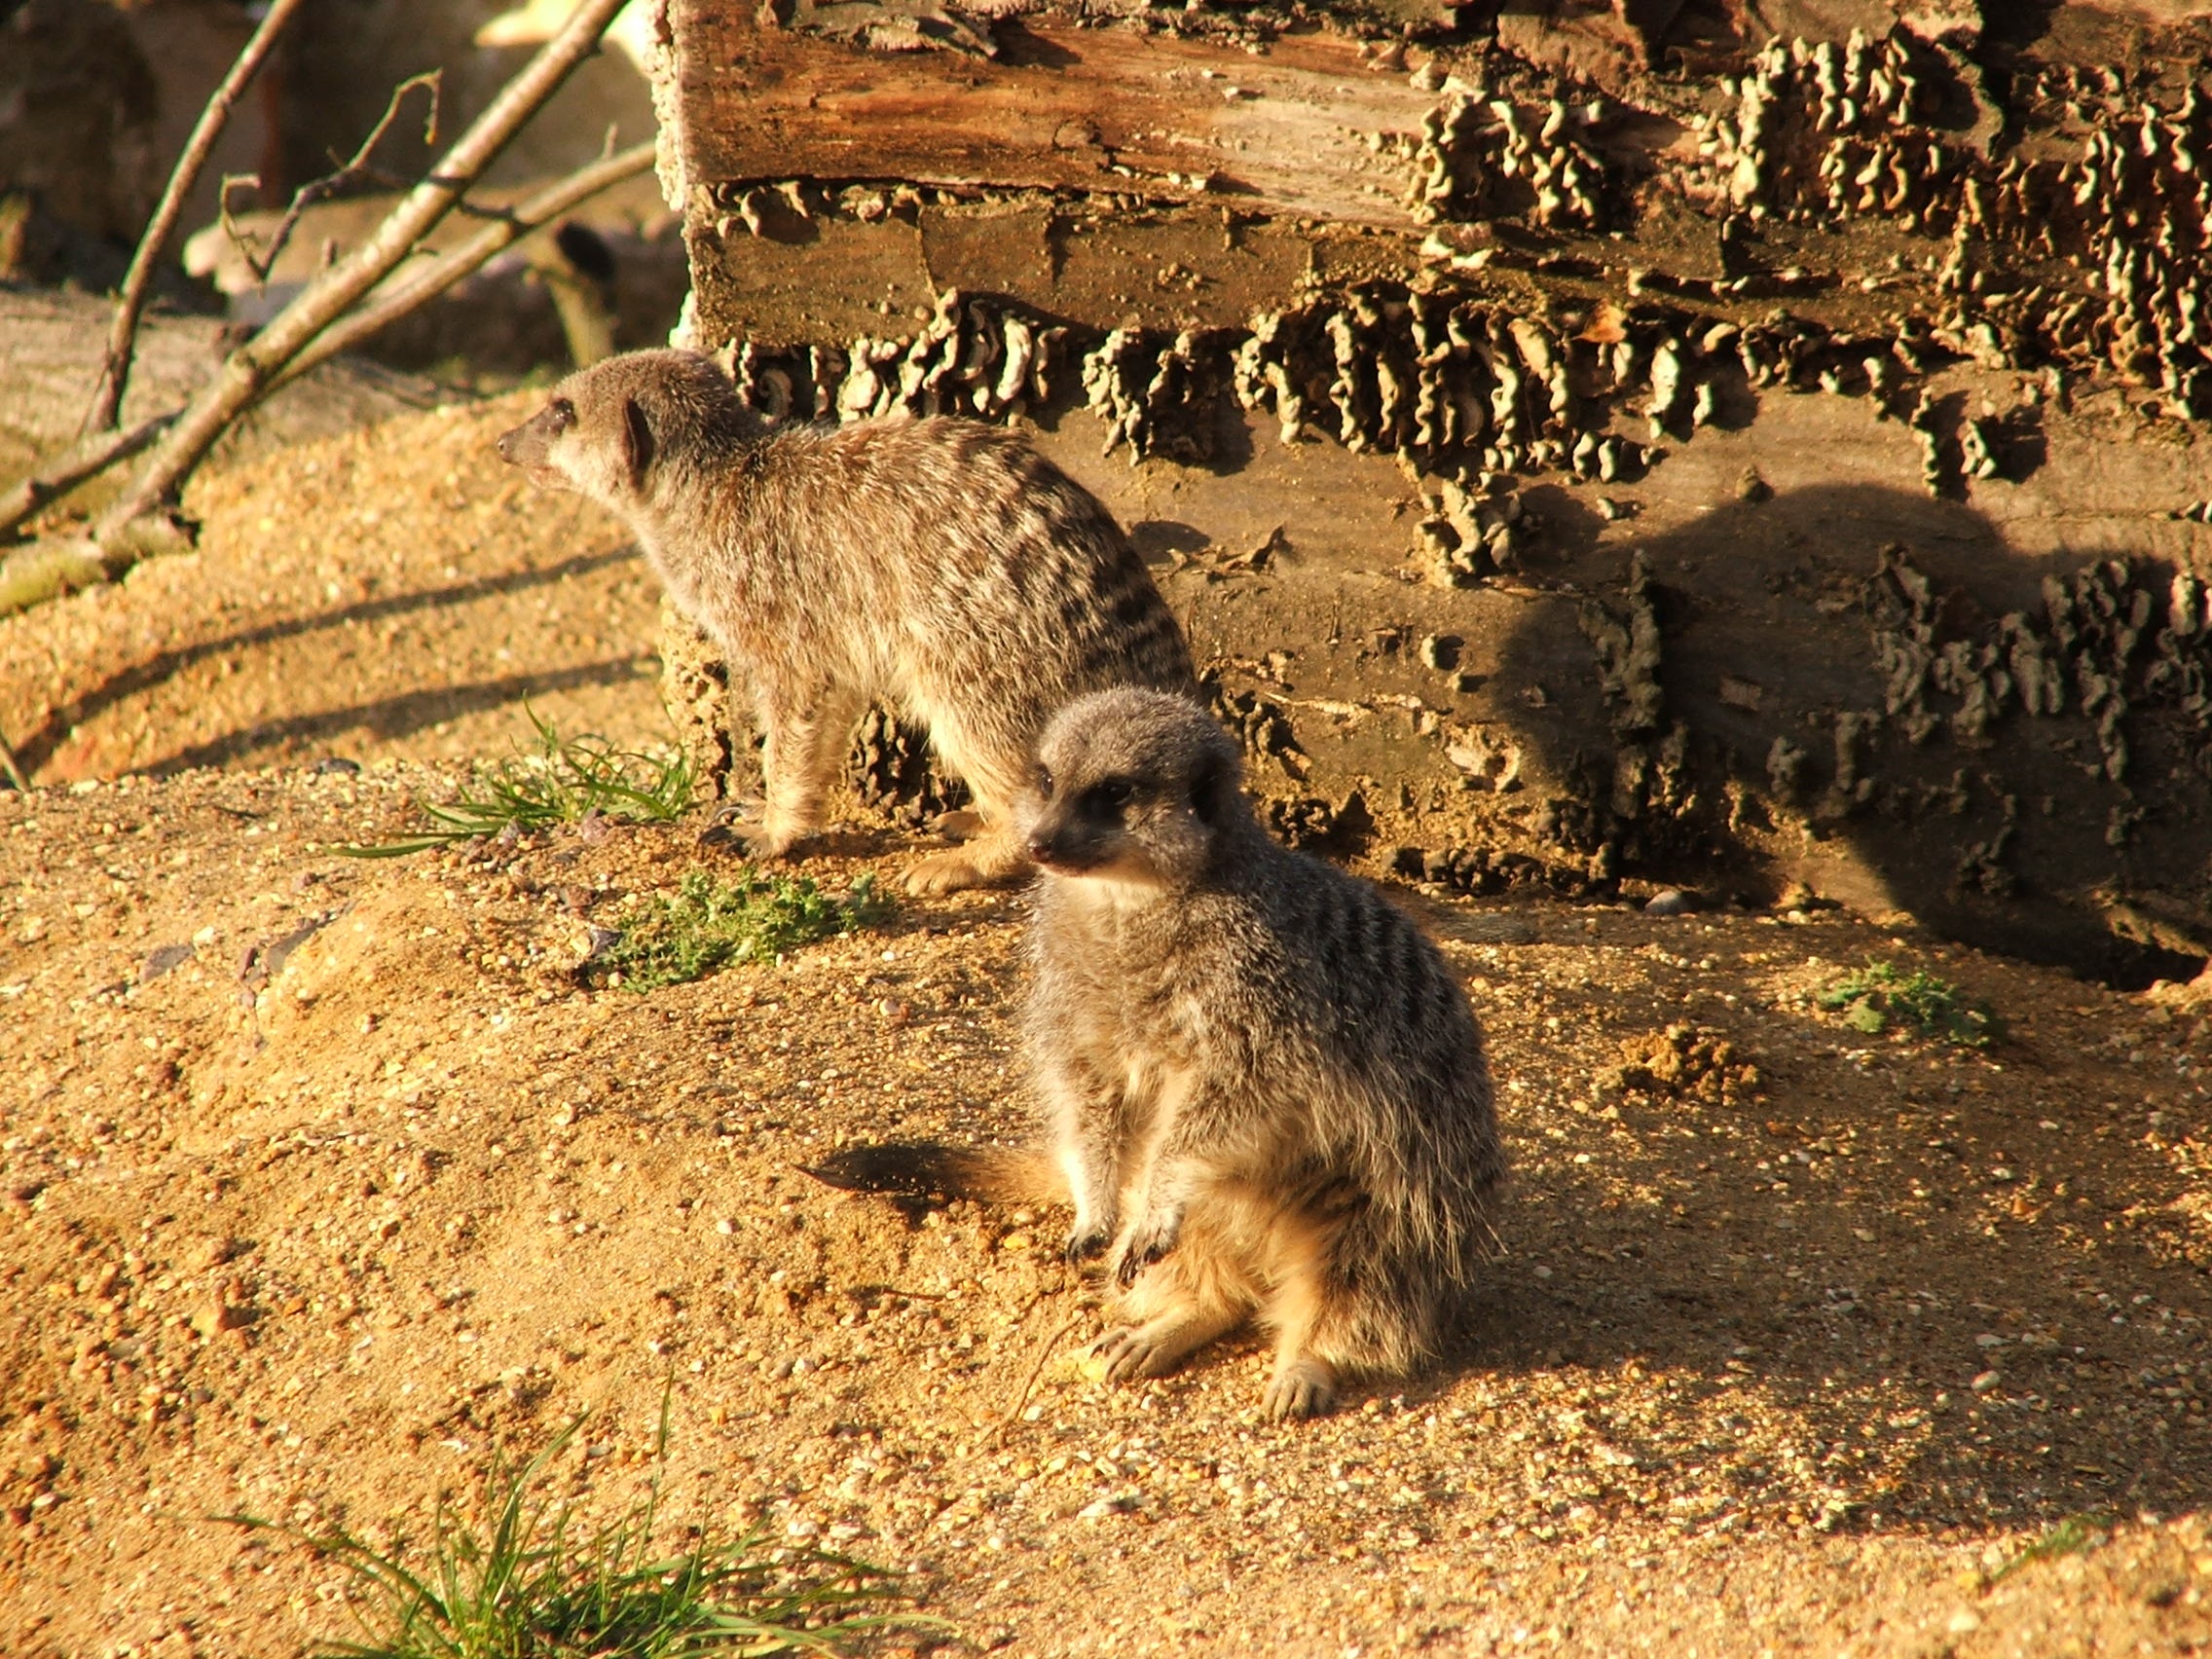
nature, desert, wildlife, zoo, africa, mammal, fauna, animals, vertebrate, meerkat, mongoose, meerkats